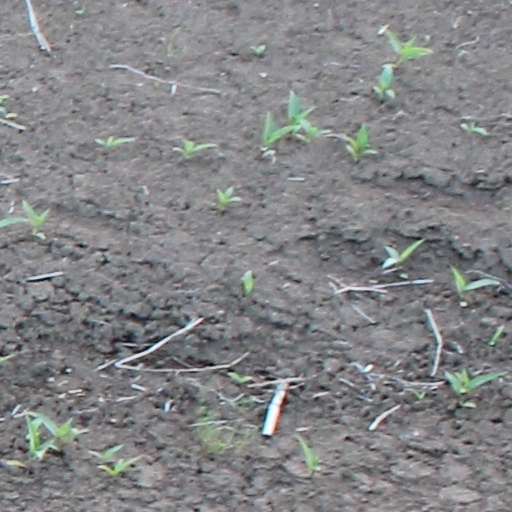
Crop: wheat